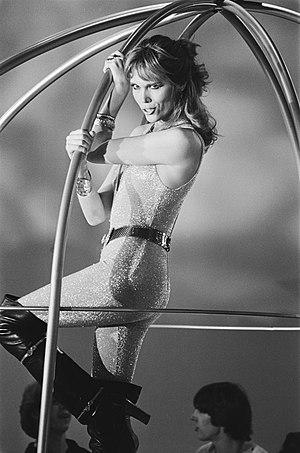
Between the Buttons est le 5e album studio des Rolling Stones paru début 1967.
Amanda Lear, née Tap ou Tapp dans une ville d'Extrême-Orient entre 1939 et 1950, est une chanteuse, actrice, animatrice de télévision et artiste peintre française. Par ses nombreuses déclarations divergentes, sa véritable identité et ses origines ont donné lieu à de nombreuses informations contradictoires, dont des doutes sur une transidentité.